Watergate complex

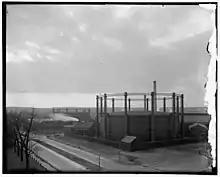
A 1905 photo of natural gas tanks at 26th & G Streets, NW, the future site of the Watergate complex

For over a century, the land now occupied by the Watergate complex belonged to the Gas Works of the Washington Gas Light Company, which produced "manufactured gas", a mixture of hydrogen, carbon monoxide, methane, and other flammable and nonflammable gases, for heating, cooking, and lighting throughout Washington, D.C. Gas production ceased at the site in 1947, and the plant was demolished shortly thereafter.